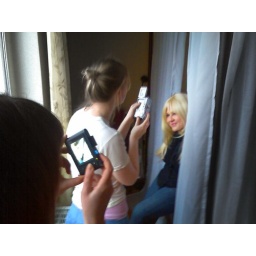
three girls in my bedroom